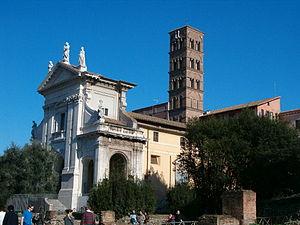
Cet article recense les basiliques de Rome, Italie.